John Cooper Clarke

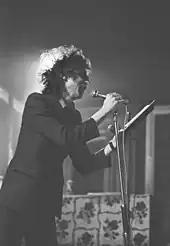
Performing in Cardiff, 1979

and, in 1979, had his only UK top 40 hit with "Gimmix! (Play Loud)". He toured with Linton Kwesi Johnson, and performed on the same bill as bands such as the Sex Pistols, the Fall, Joy Division, Buzzcocks, Siouxsie and the Banshees, Elvis Costello, Rockpile and New Order (including at their May 1984 Music for Miners benefit concert at London's Royal Festival Hall). His set is characterised by lively rapid-fire renditions of his poems, usually performed a cappella. Often referred to as "the bard of Salford", he usually refers to himself on stage as "Johnny Clarke, the name behind the hairstyle".